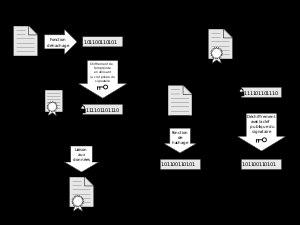
La signature numérique est un mécanisme permettant de garantir l'intégrité d'un document électronique et d'en authentifier l'auteur, par analogie avec la signature manuscrite d'un document papier.